Janusz Korwin-Mikke

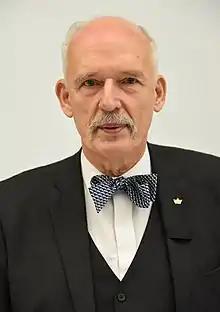
Korwin-Mikke in 2016

Janusz Ryszard Korwin-Mikke (born 27 October 1942), also known by his initials JKM or simply as Korwin, is a Polish far-right politician, paleolibertarian and author. He was a member of the European Parliament from 2014 until 2018. He was the leader of the Congress of the New Right (KNP), which was formed in 2011 from Liberty and Lawfulness, which he led from its formation in 2009, and the Real Politics Union, which he led from 1990 to 1997 and from 1999 to 2003. He was the chairman of the party KORWiN until his resignation on 15 October 2022, and from 2019 to 2023 a member of the Sejm, elected from the electoral list of Confederation Liberty and Independence.